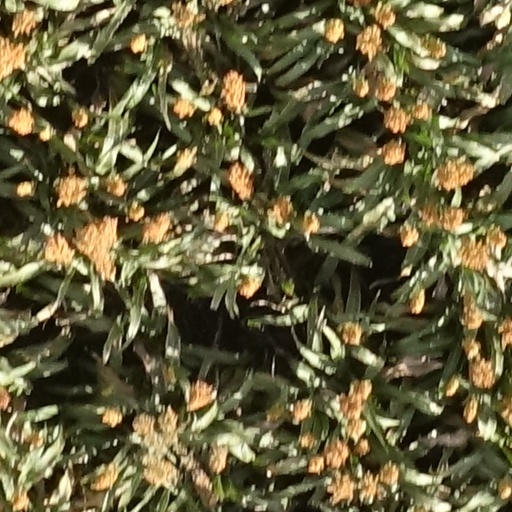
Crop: sorghum